El Salvador–Peru relations

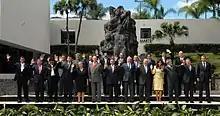
Peruvian President Alan García and Salvadoran President Antonio Saca attending the 18th Ibero-American Summit in San Salvador; 2008.

During the Spanish colonial period, El Salvador was governed from the Viceroyalty of New Spain in Mexico City while Peru was then part of the Viceroyalty of Peru and administered from Lima. In 1824, Peru obtained its independence from Spain. In 1841, El Salvador obtained its independence after the dissolution of the Federal Republic of Central America. On 10 June 1857, both nations established diplomatic relations.